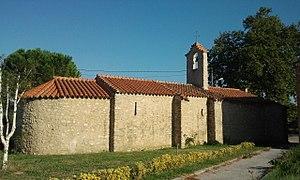
Façade sud-ouest de la chapelle Saint-Sébastien à Saint-Jean-Pla-de-Corts